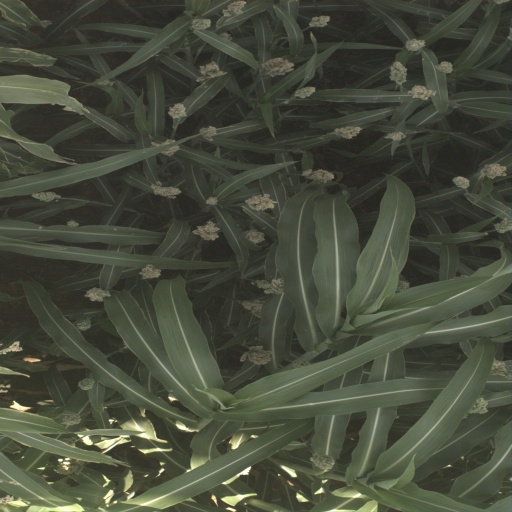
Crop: sorghum